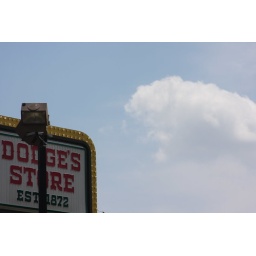
This is another quick pic I took of the Dodge's Store sign with the sky in the background.